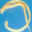
Label: worm